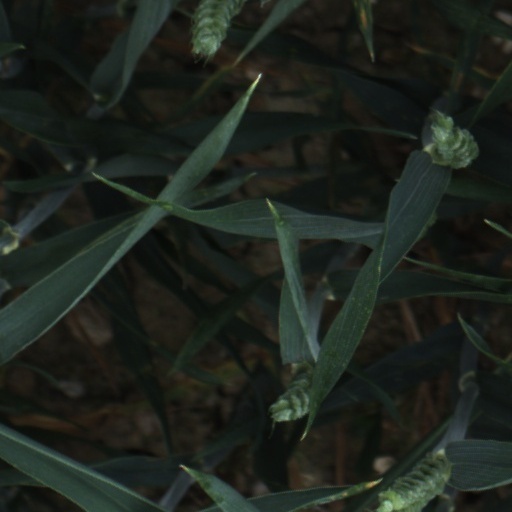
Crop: wheat